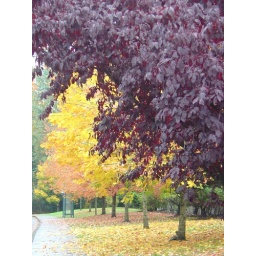
street near my house